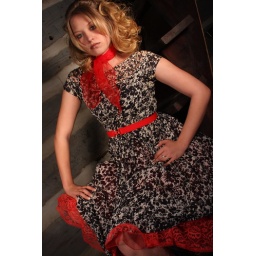
Toshia in the cabin wearing a black & white floral 50's dress